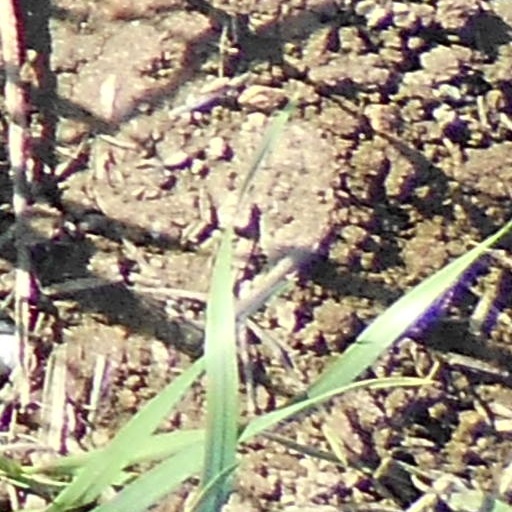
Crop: wheat